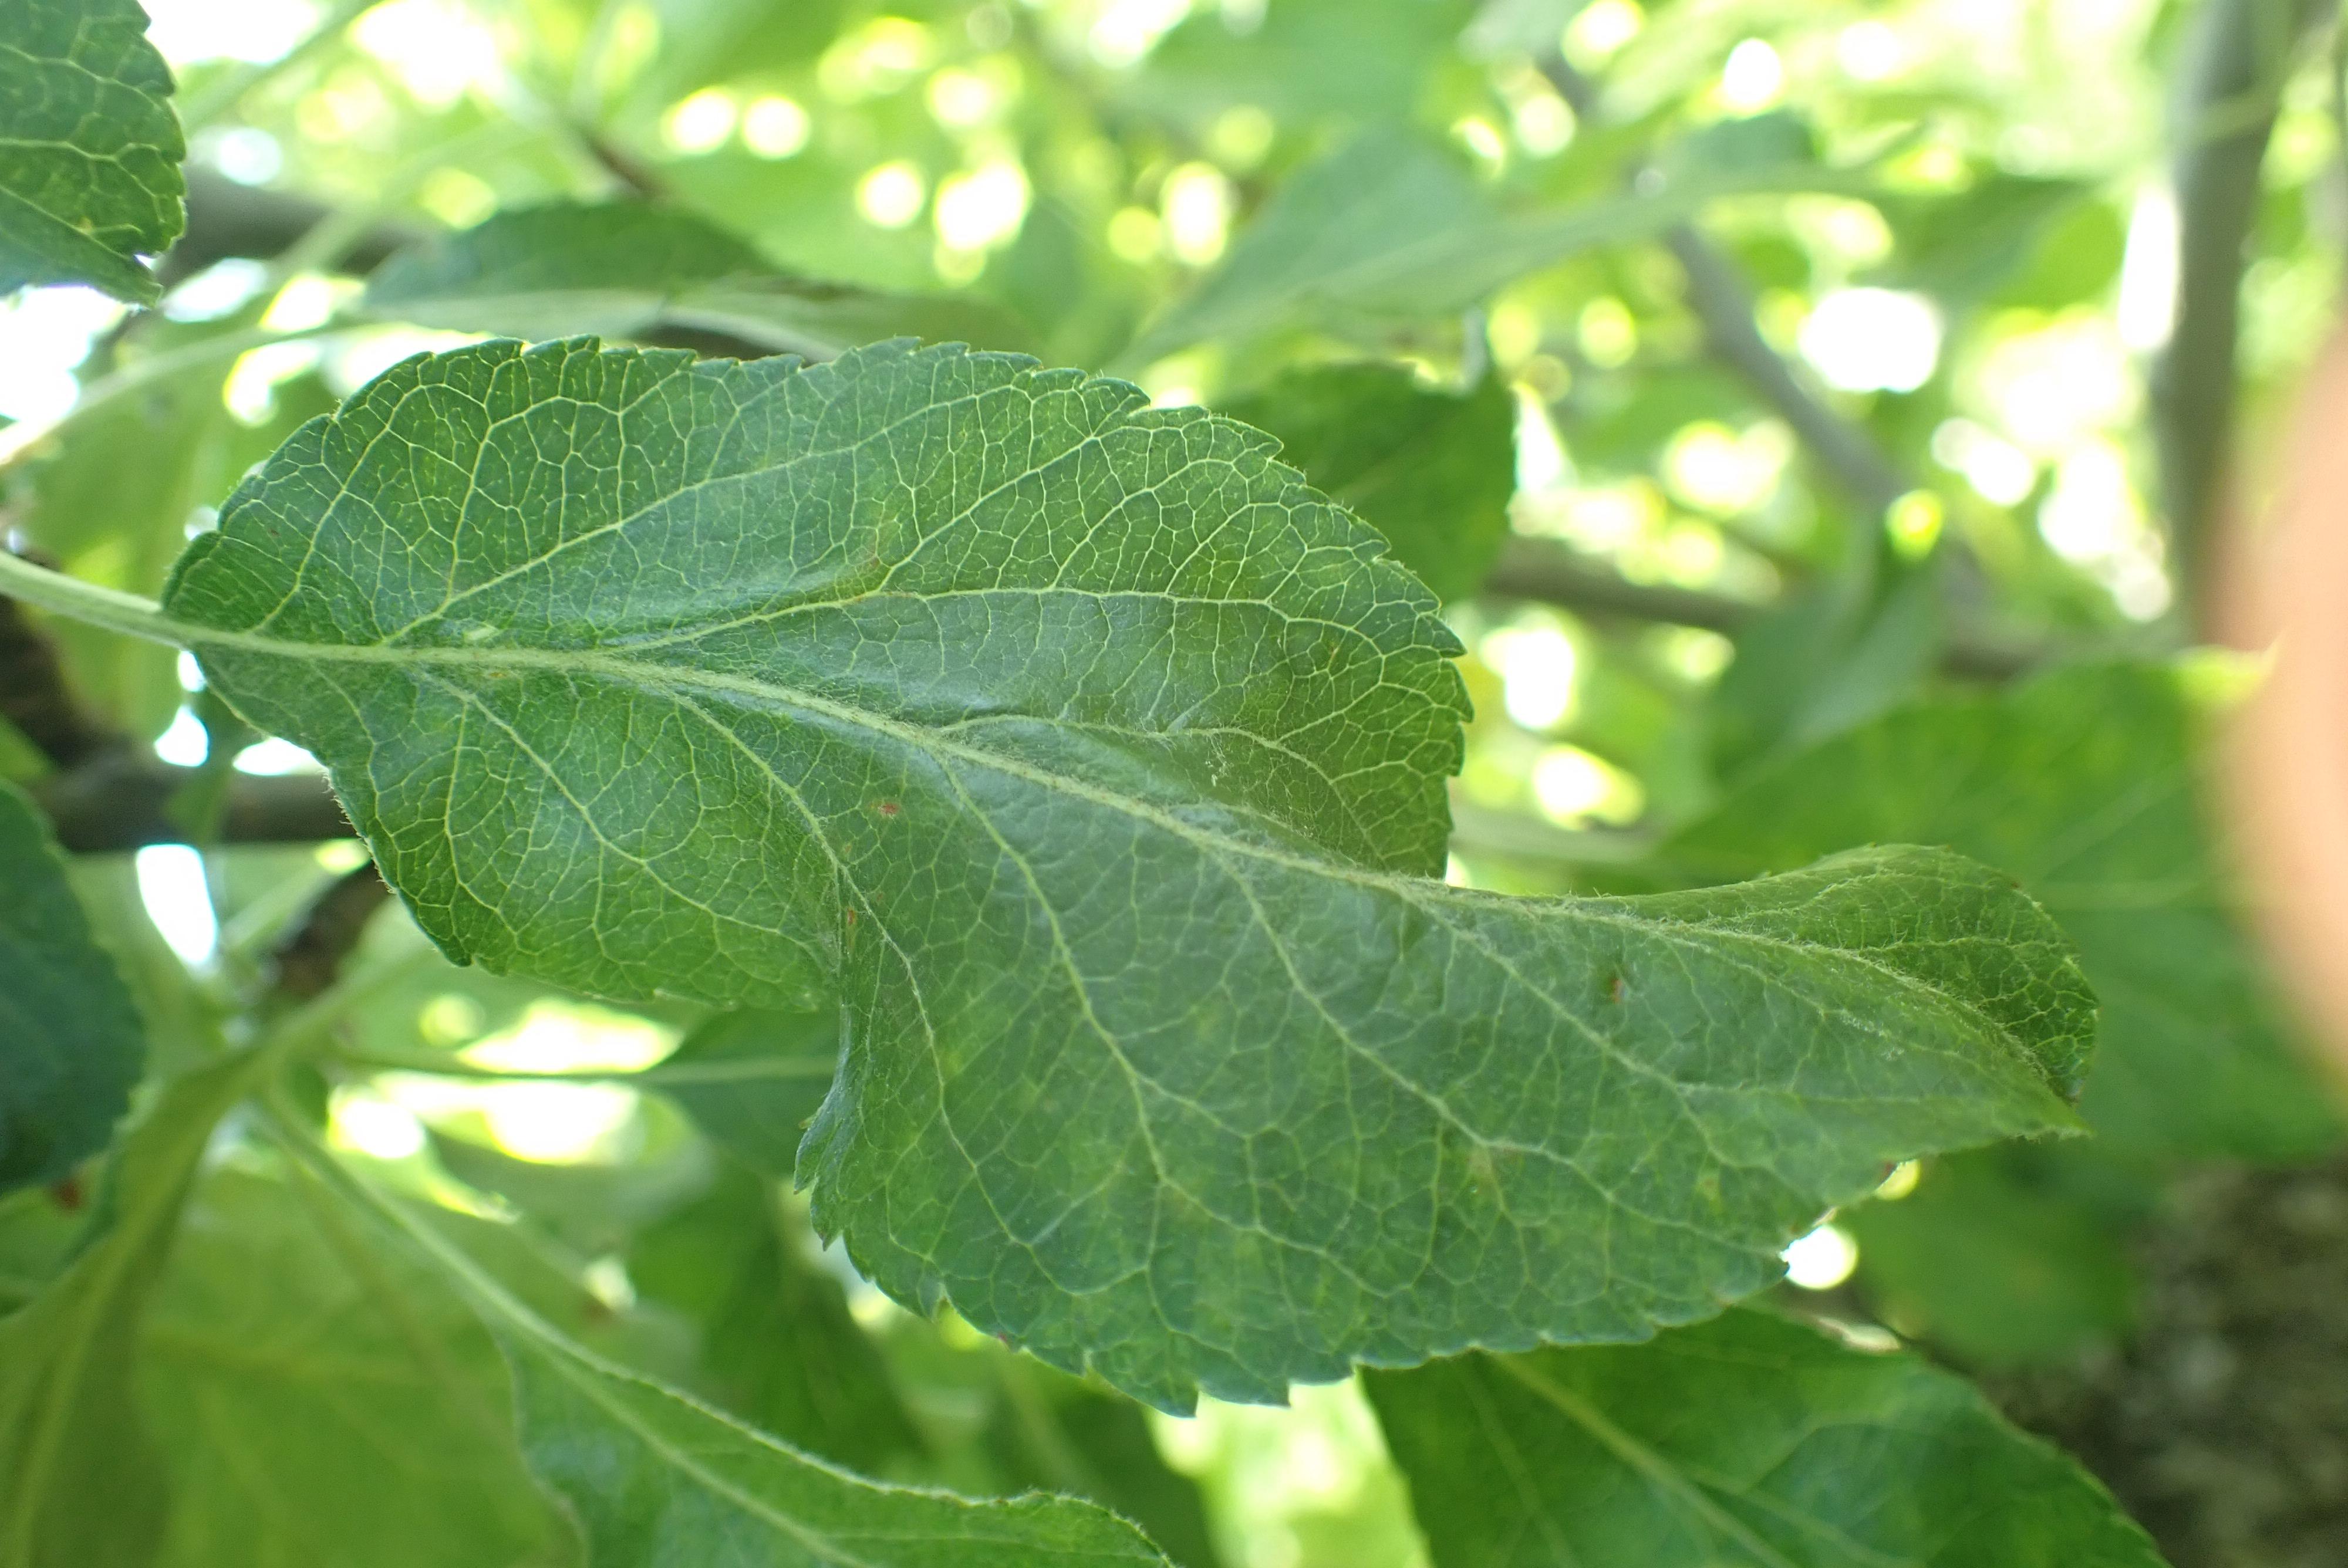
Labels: scab